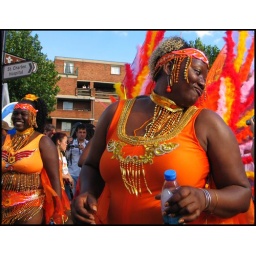
Getting down on Ladbroke Grove. That might be water in the Evian bottle but then again ....